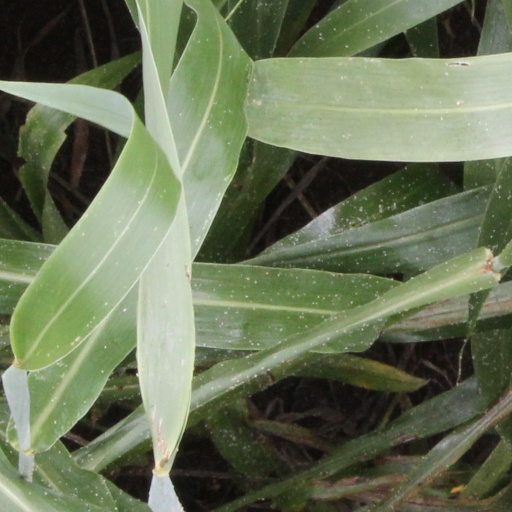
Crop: sorghum